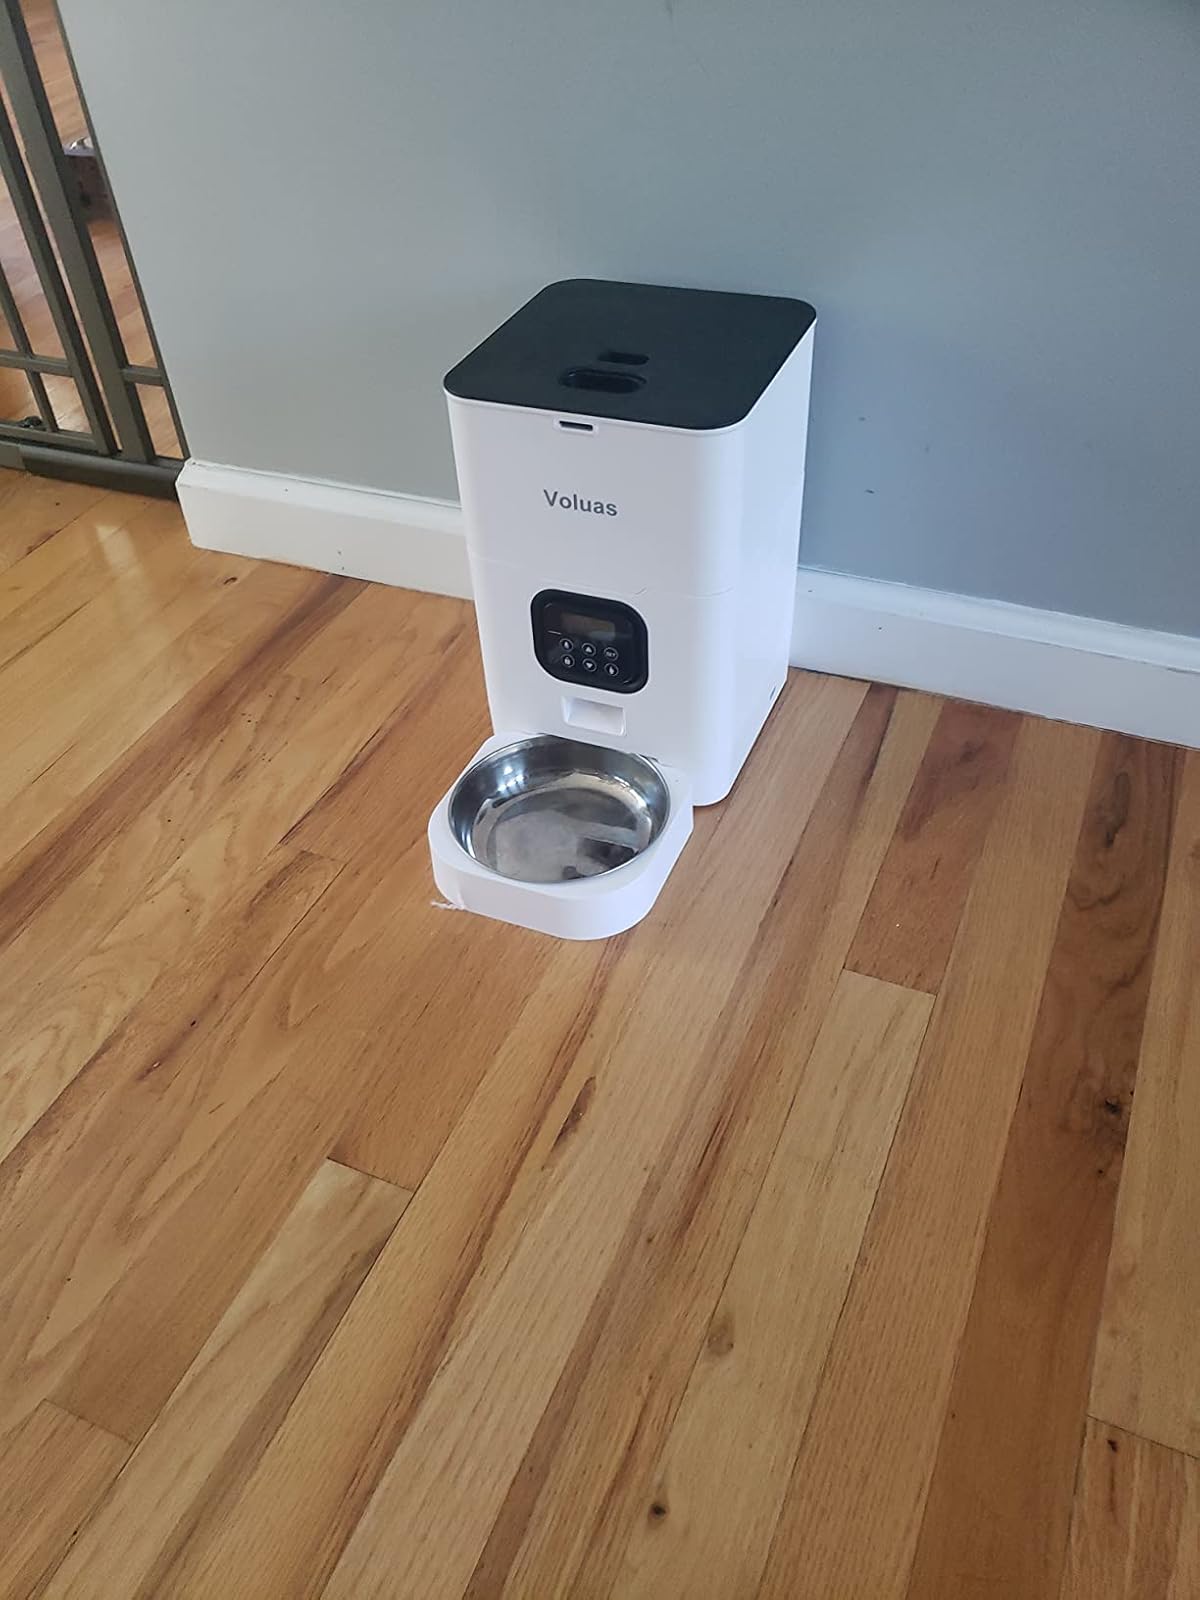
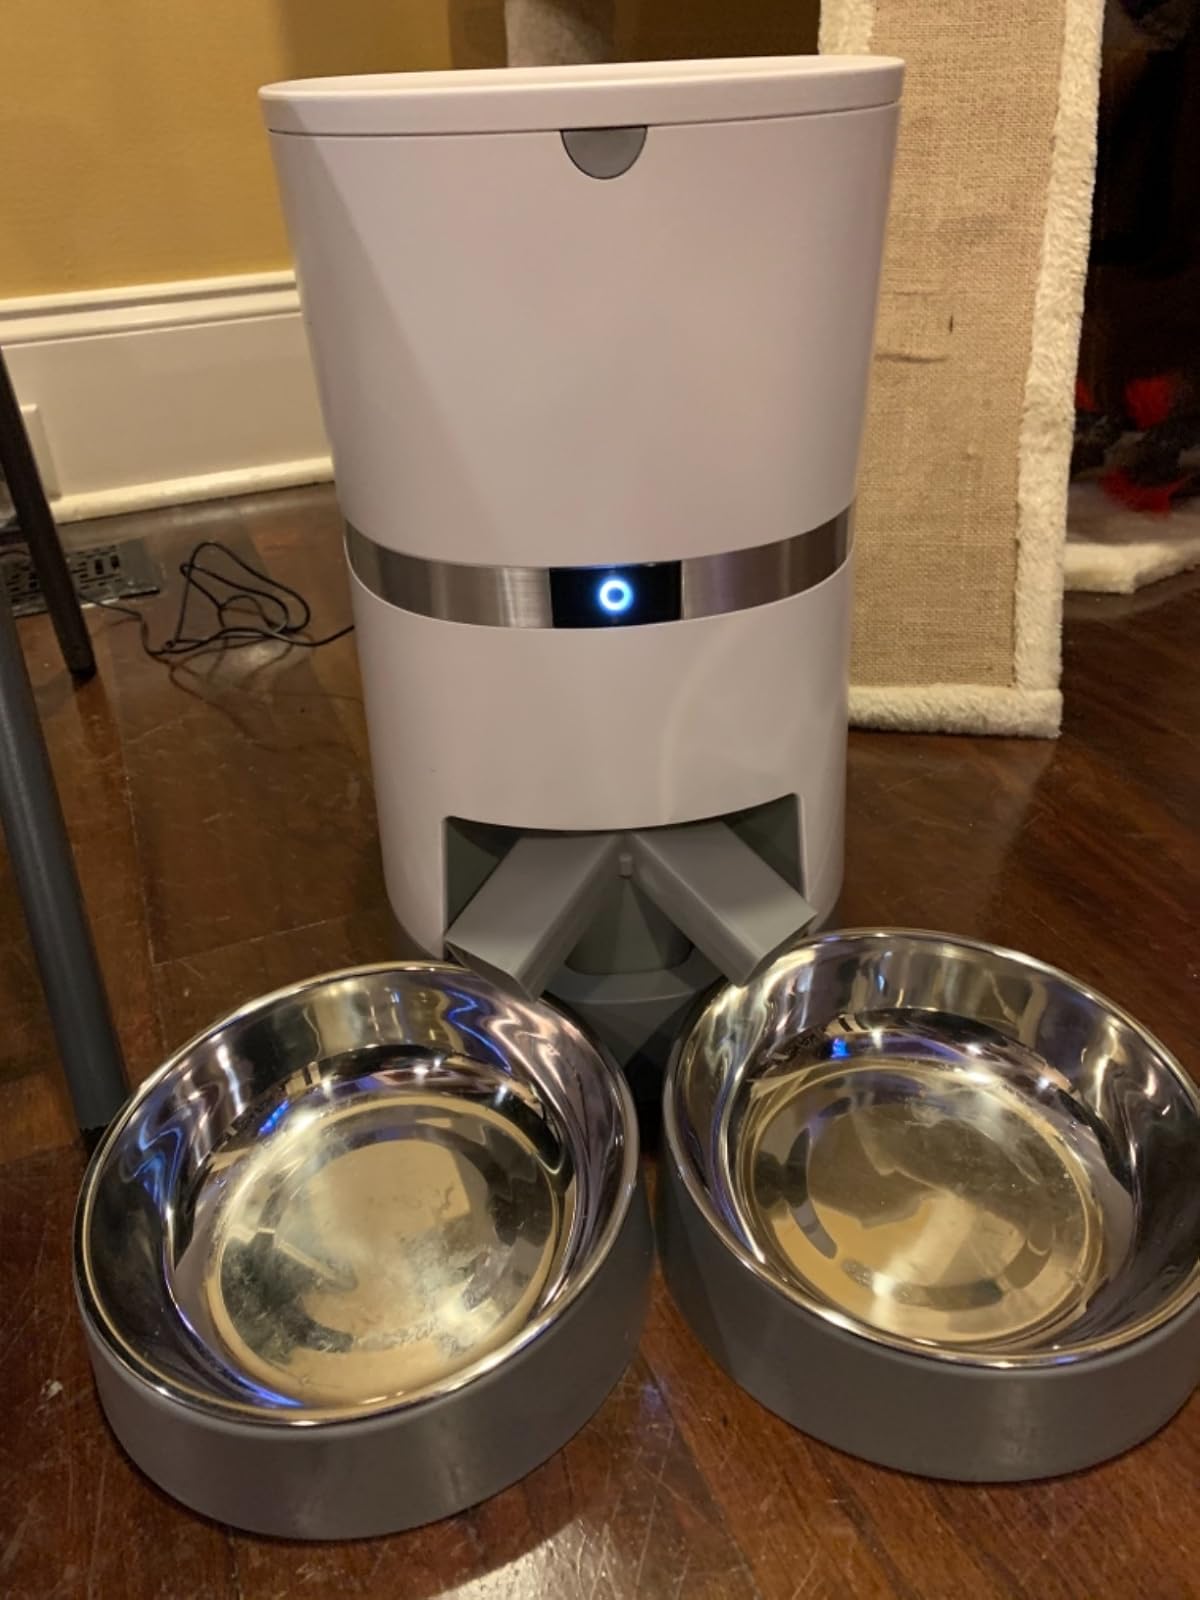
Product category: items_feeder
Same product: no